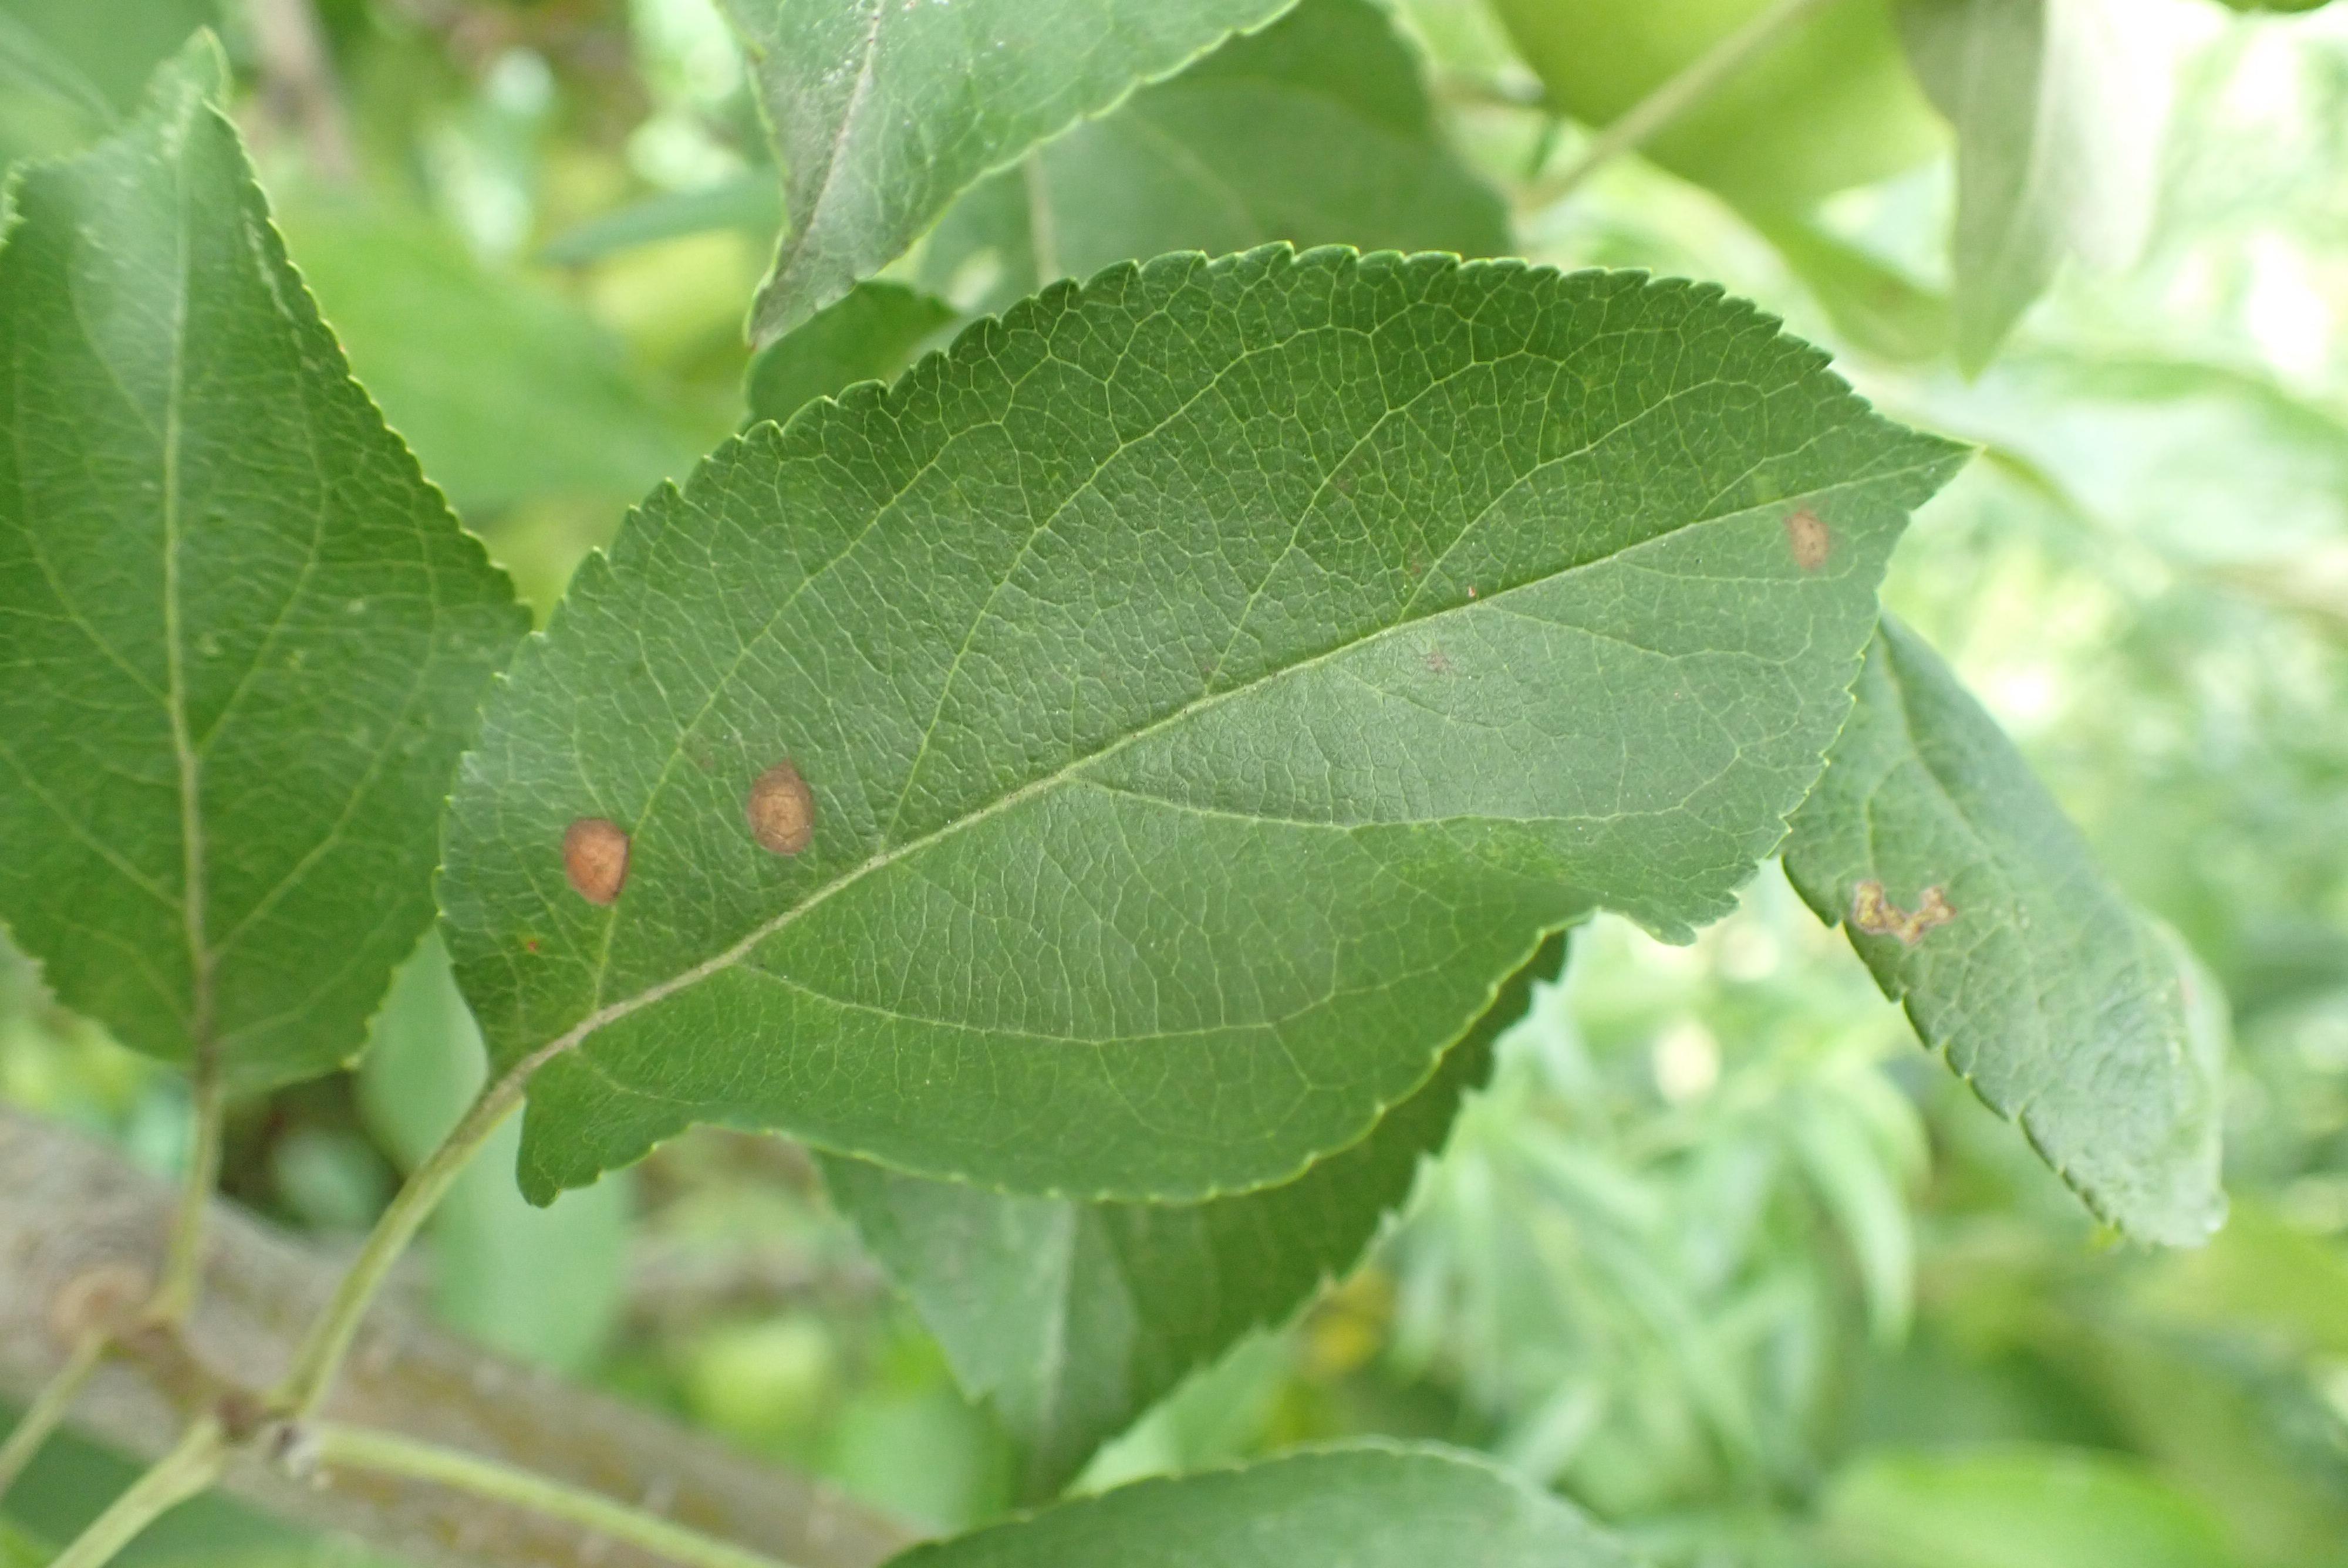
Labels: frog_eye_leaf_spot